121st Air Refueling Wing

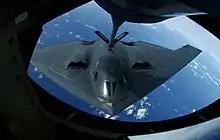
A 121st Air Refueling Wing KC-135 refueling a B-2 Spirit Stealth Bomber

Under the 121st ARW, the 166th and 145th Air Refueling Squadrons began flying from bases in southern France to support strike aircraft during Operation Deny Flight missions over the Balkans. The 121st was a fixture at Incirlik Air Base, Turkey, as well as Prince Sultan Air Base, Saudi Arabia, supporting Operations Northern Watch and Operation Southern Watch, respectively, over Iraq.